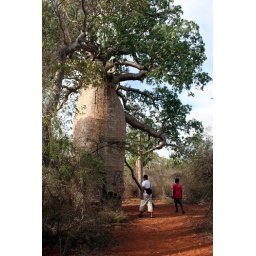
walking in the baobab forest in ifaty